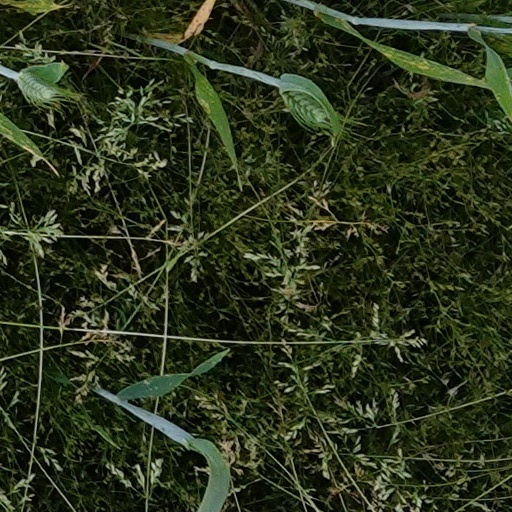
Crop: wheat